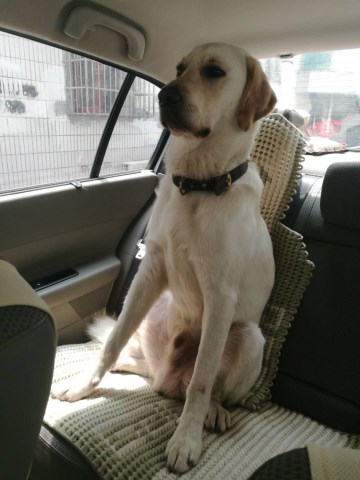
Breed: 3580-n000122-Labrador_retriever